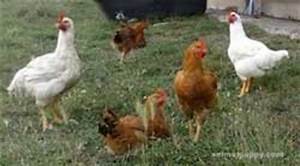
Label: chicken